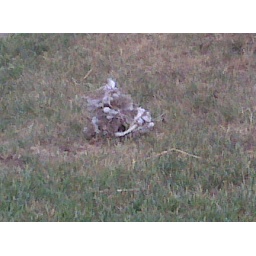
Bird nest fell out of the tree across street and baby birds are still in it